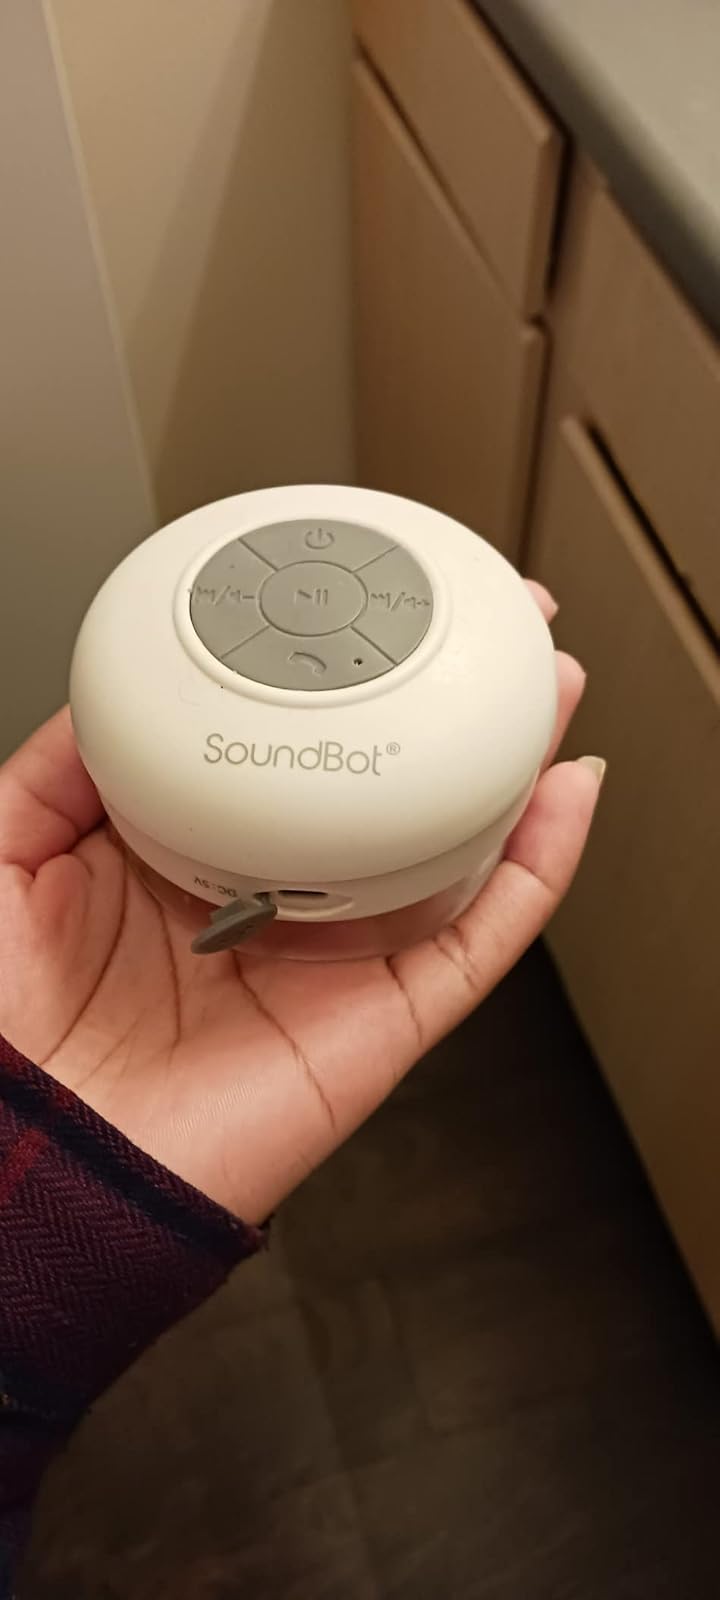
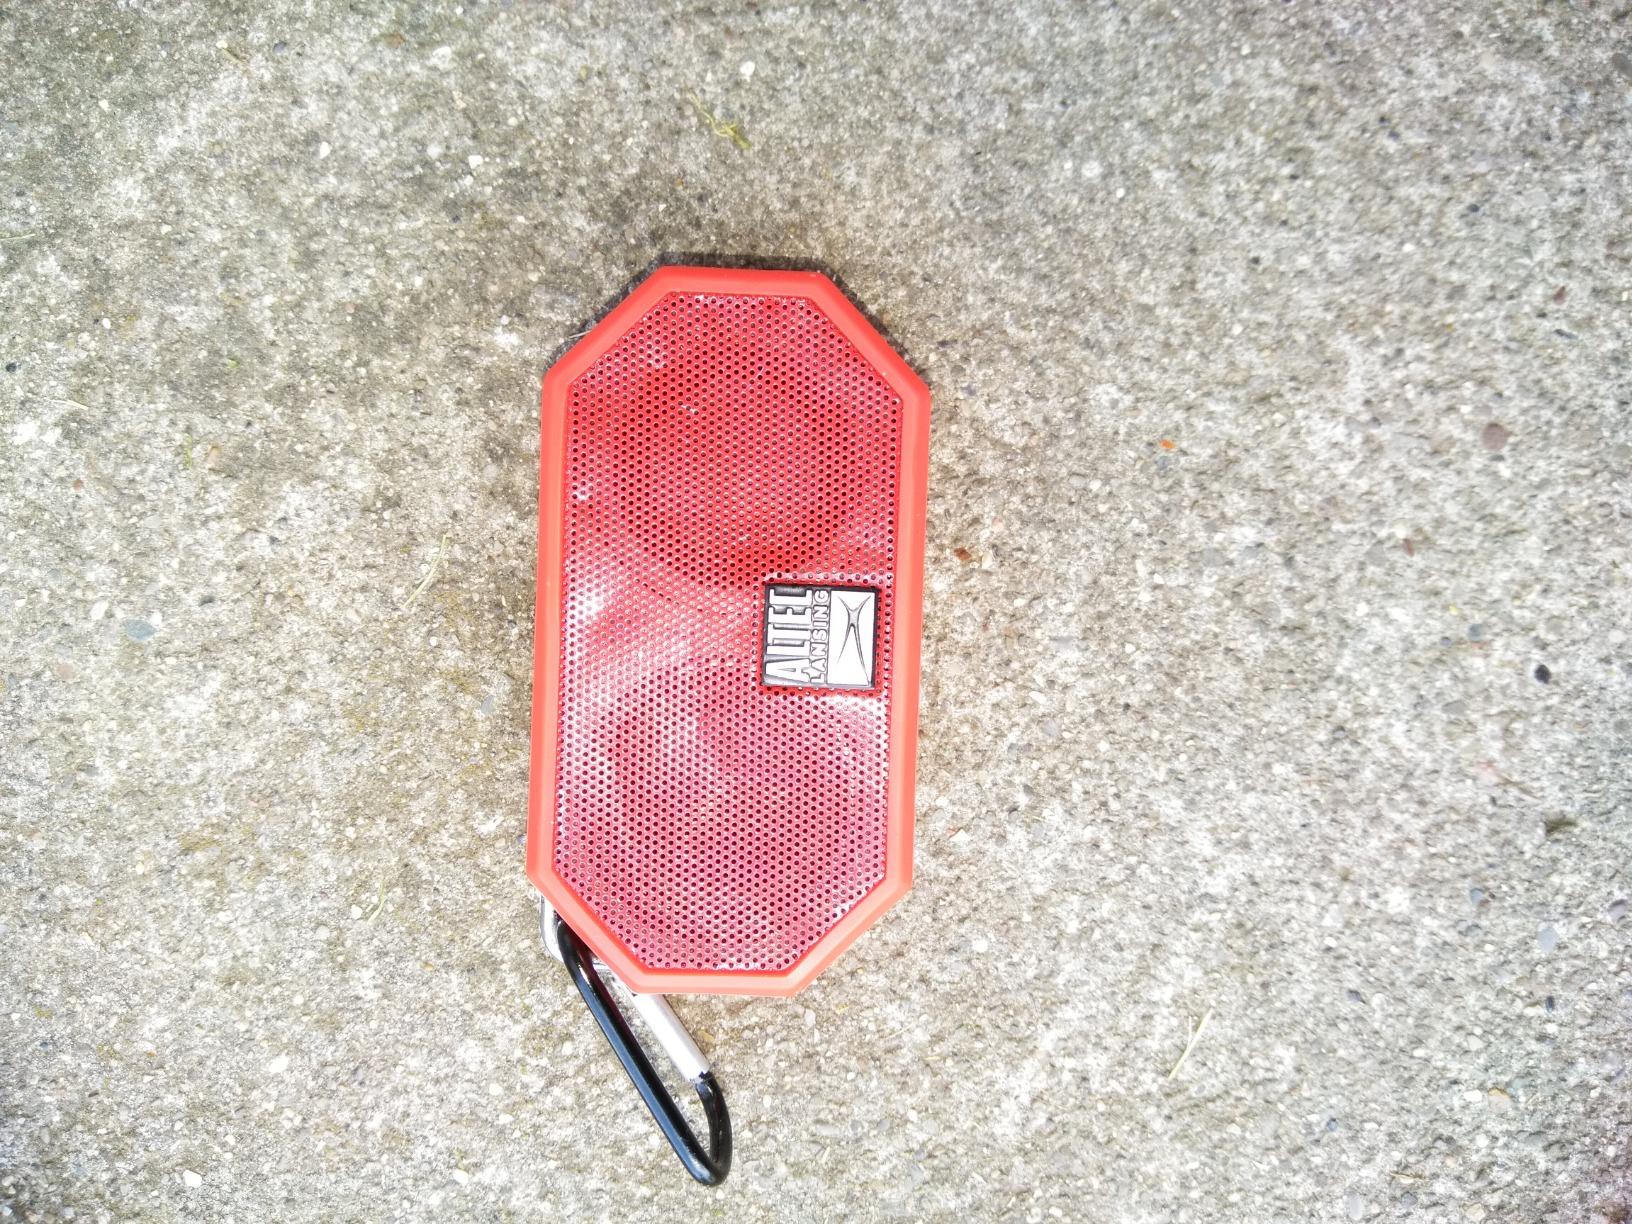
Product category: speaker
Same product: no